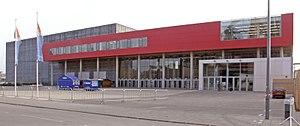
La Rockhal est une salle de concert située à Esch-sur-Alzette au Luxembourg. D'une capacité maximale de 6 500 personnes, elle est ouverte depuis le 23 septembre 2005 sur l'ancien site industriel de Belval.
Esch-Belval, de son vrai nom, Belval est un nouveau quartier urbain situé sur les communes d'Esch-sur-Alzette et de Sanem au Grand-Duché de Luxembourg.